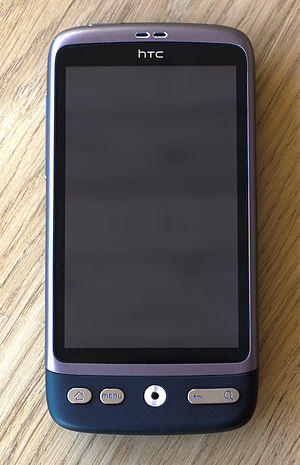
HTC Desire
HTC Desire med brugerfladen Sense 2.1
HTC Desire er en smartphone udviklet af HTC Corporation, som blev annonceret den 16. februar 2010 og udgivet i Europa i andet kvartal samme år. Den er drevet af en 1 GHz Snapdragon-processor og kører Android styresystemet, version 2.2 Den har en aktiv matrix OLED skærm og et 5-megapixel kamera. Den har mange lighedspunkter med Nexus One.